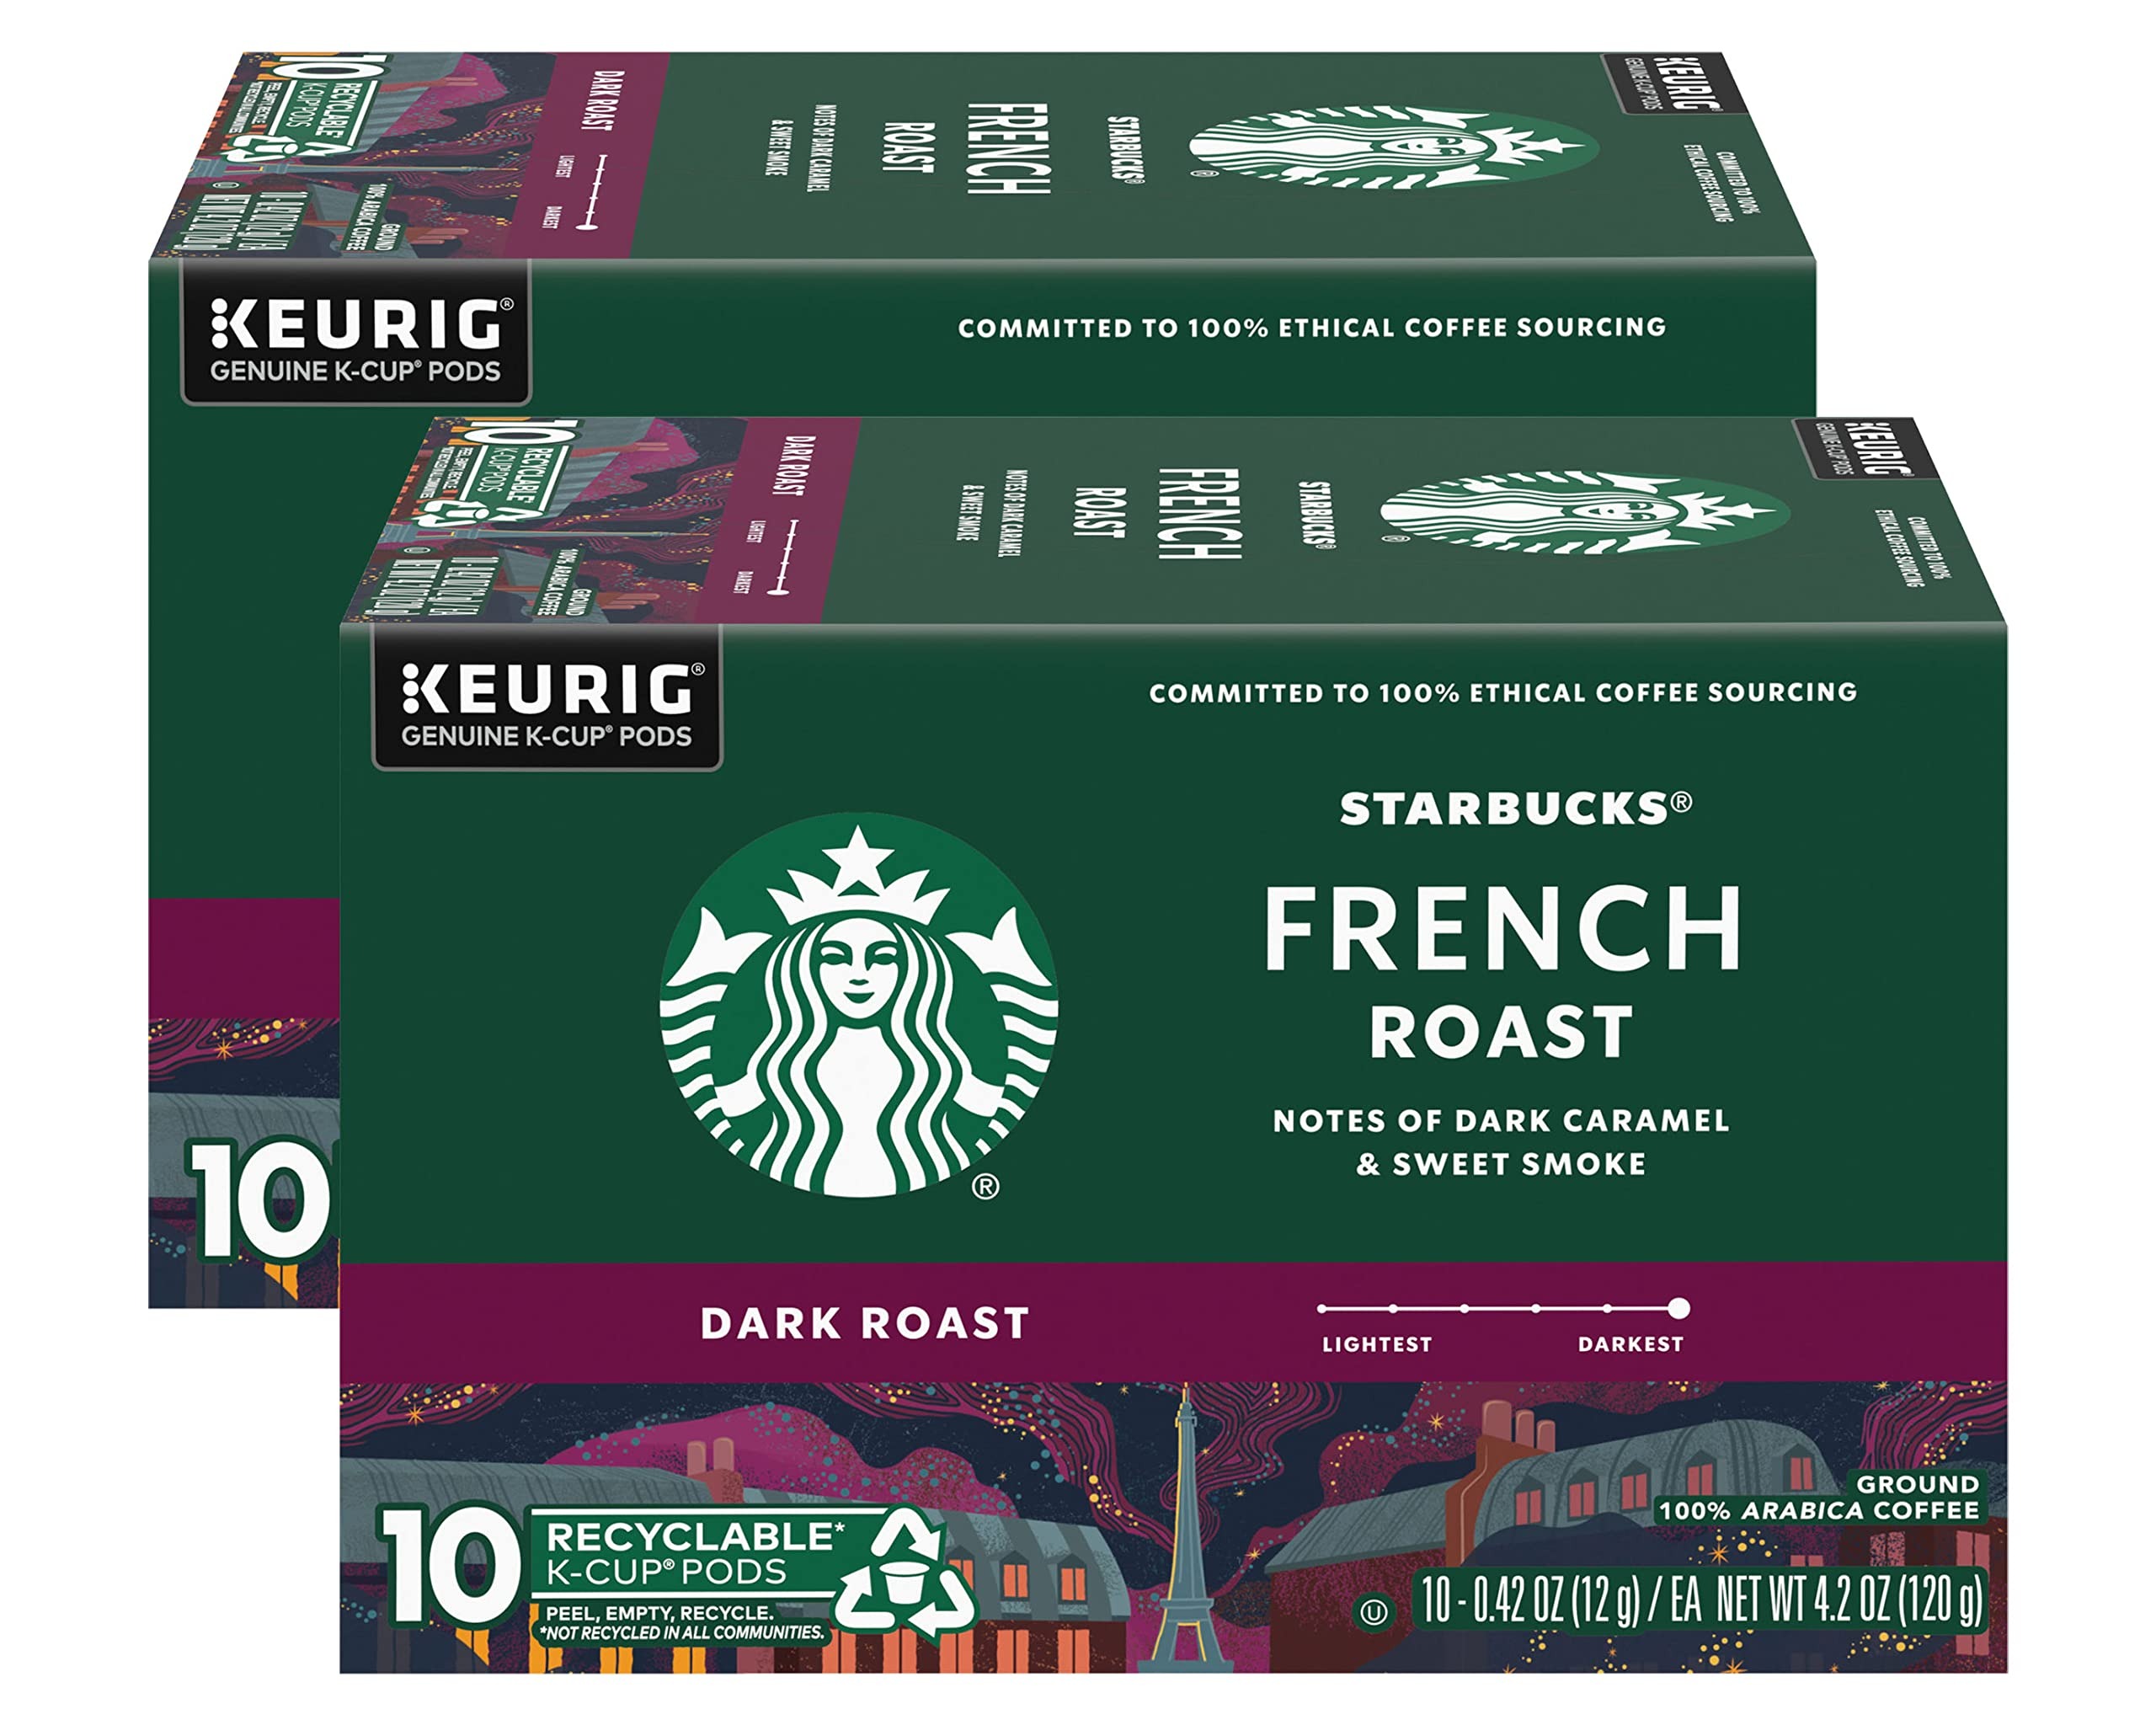
Item Name: Starbucks Coffee K-Cups Breakfast Blend
Value: 16.0
Unit: Count

Price: 16.7